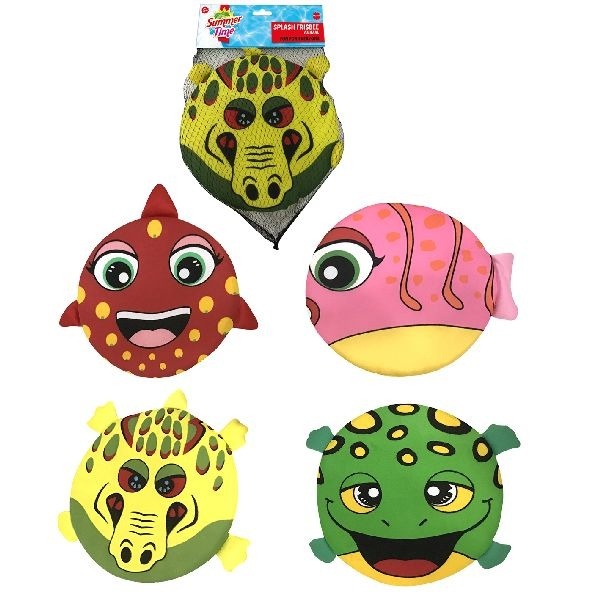
Summertime - Summertime splash frisbee dier 4 ass.
Summertime splash frisbee, in de vorm van een dier. Laat de frisbee zich volzuigen, gooi 'm en... word kletsnat! Leuk voor strand of park. Wordt 4 assorti geleverd in net met Summertime kopkaart. Geschikt voor kinderen vanaf 5 jaar.
Brand: Summertime
Category: Toys & Games > Toys > Sports Toys > Flying Discs